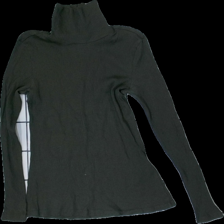
View: front
Type: Sweater
Category: Ladies
Brand: Not in the list
Brand text on label: Vero Moda
Colors: Green
Material: 100% cotton
Cut: Regular, Turtle neck, Tight
Size: L
Season: All
Price range: 50-100
Recommended usage: Reuse